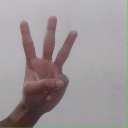
अक्षर: व